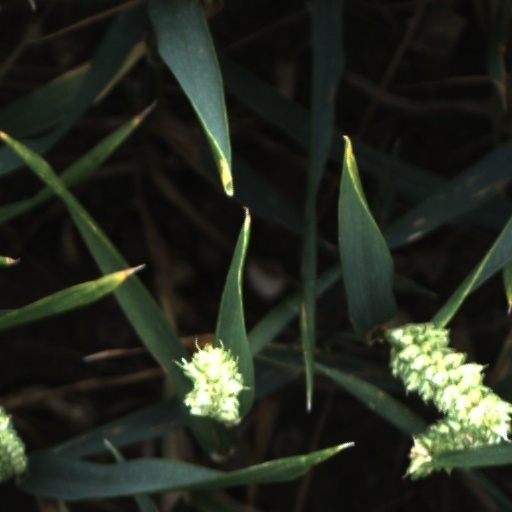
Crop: wheat